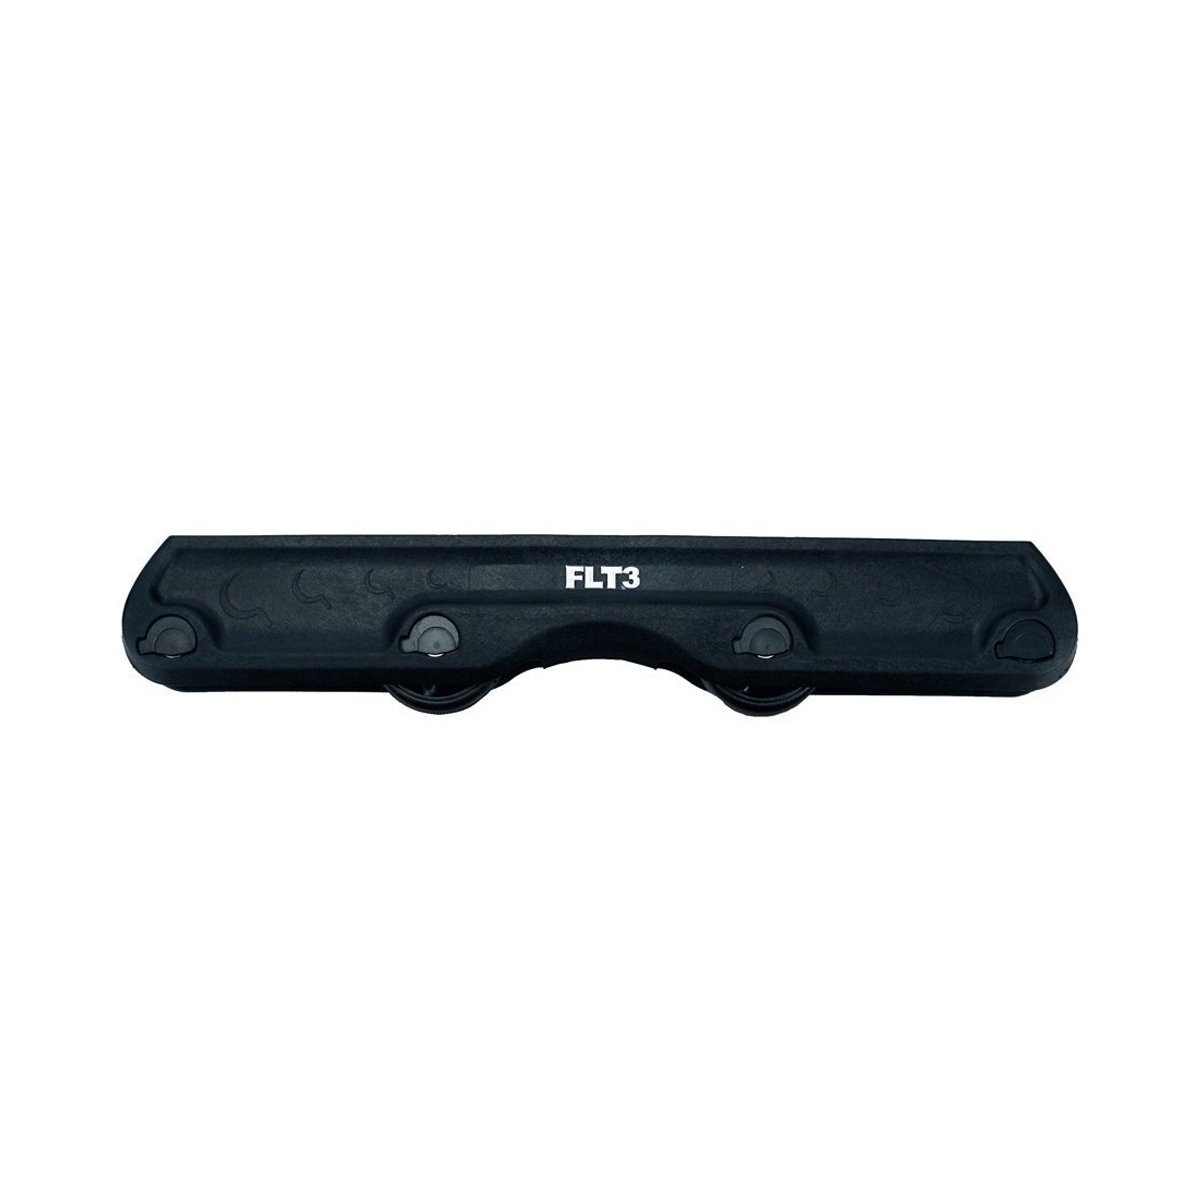
Frames Ground Control Featherlite 3 Negro
El nuevo frame Featherlite 3 de Ground Control es un chasis muy duradero, ligero, muy rígido y que ofrece una gran resistencia. Con diseño simétrico, con nuevo rediseño del arco central y un perfil muy bajo.
Brand: Ground Control
Category: Sporting Goods > Outdoor Recreation > Climbing > Climbing Webbing